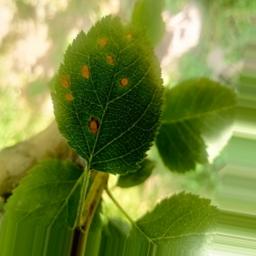
Label: Alternaria